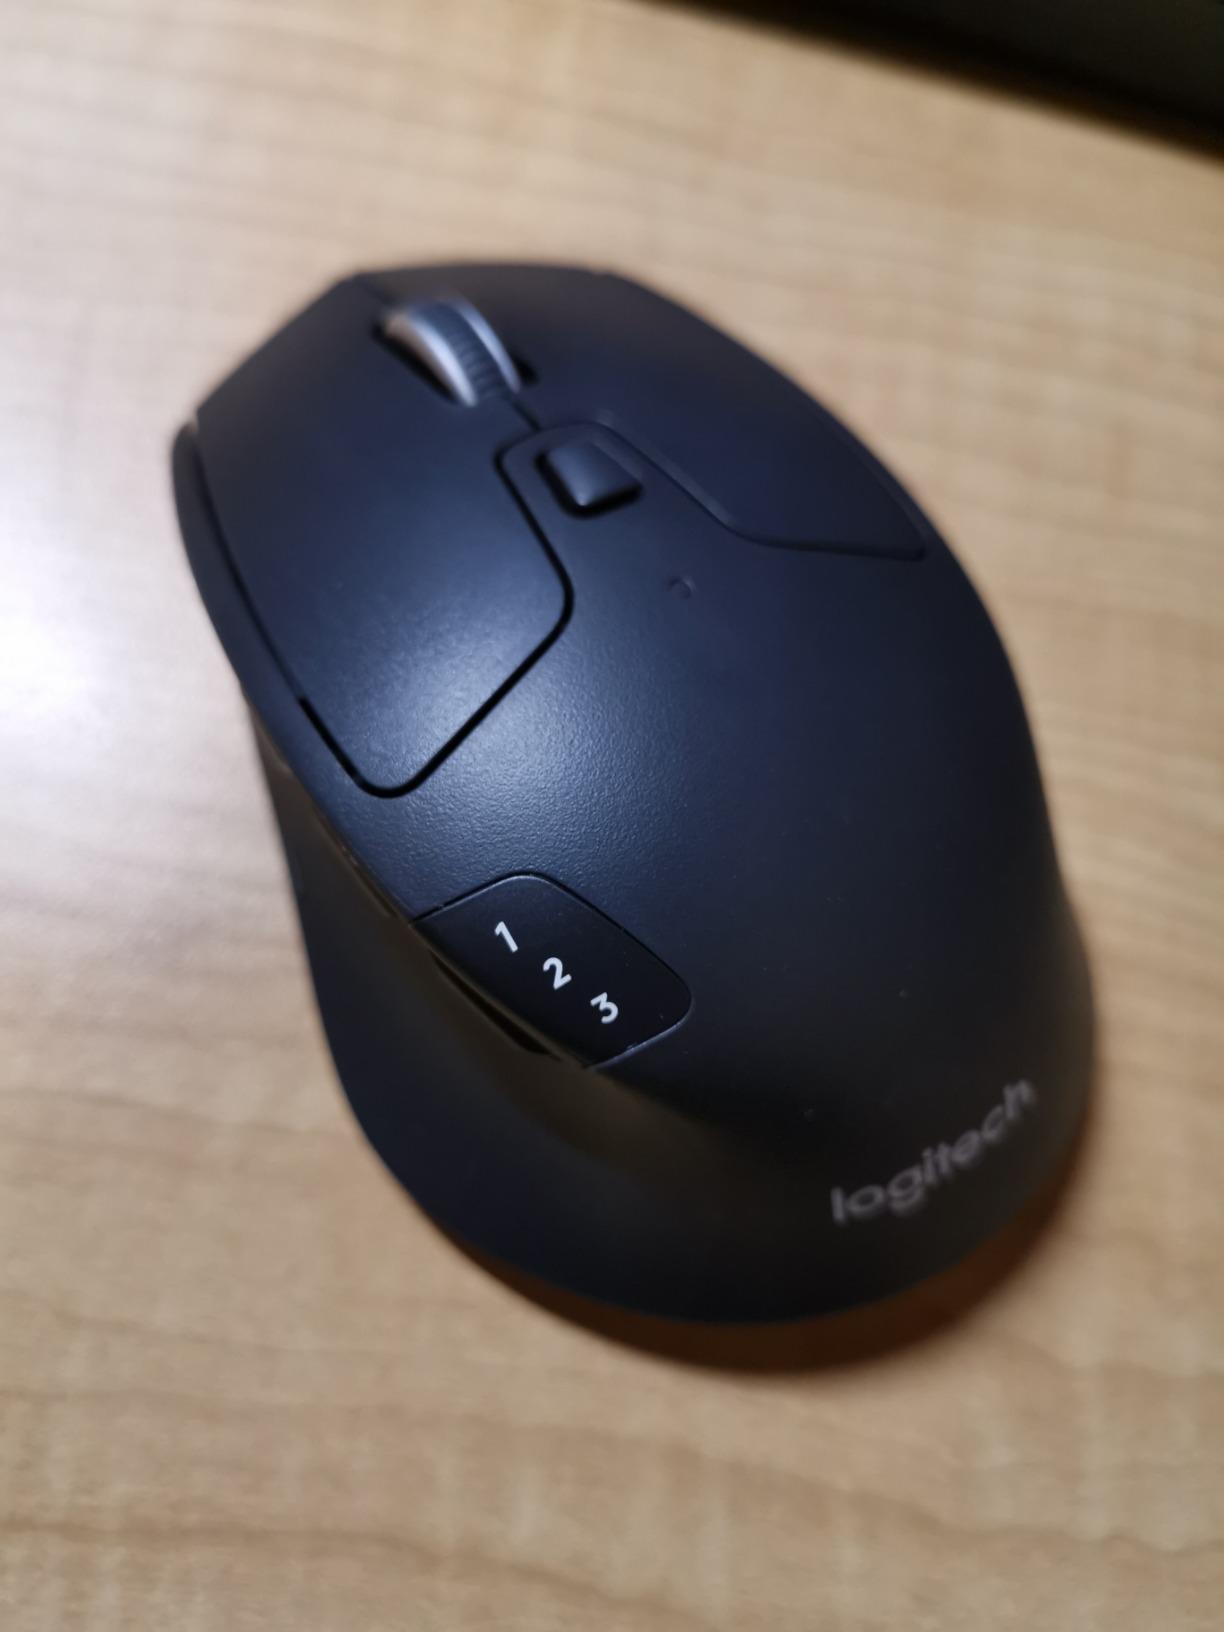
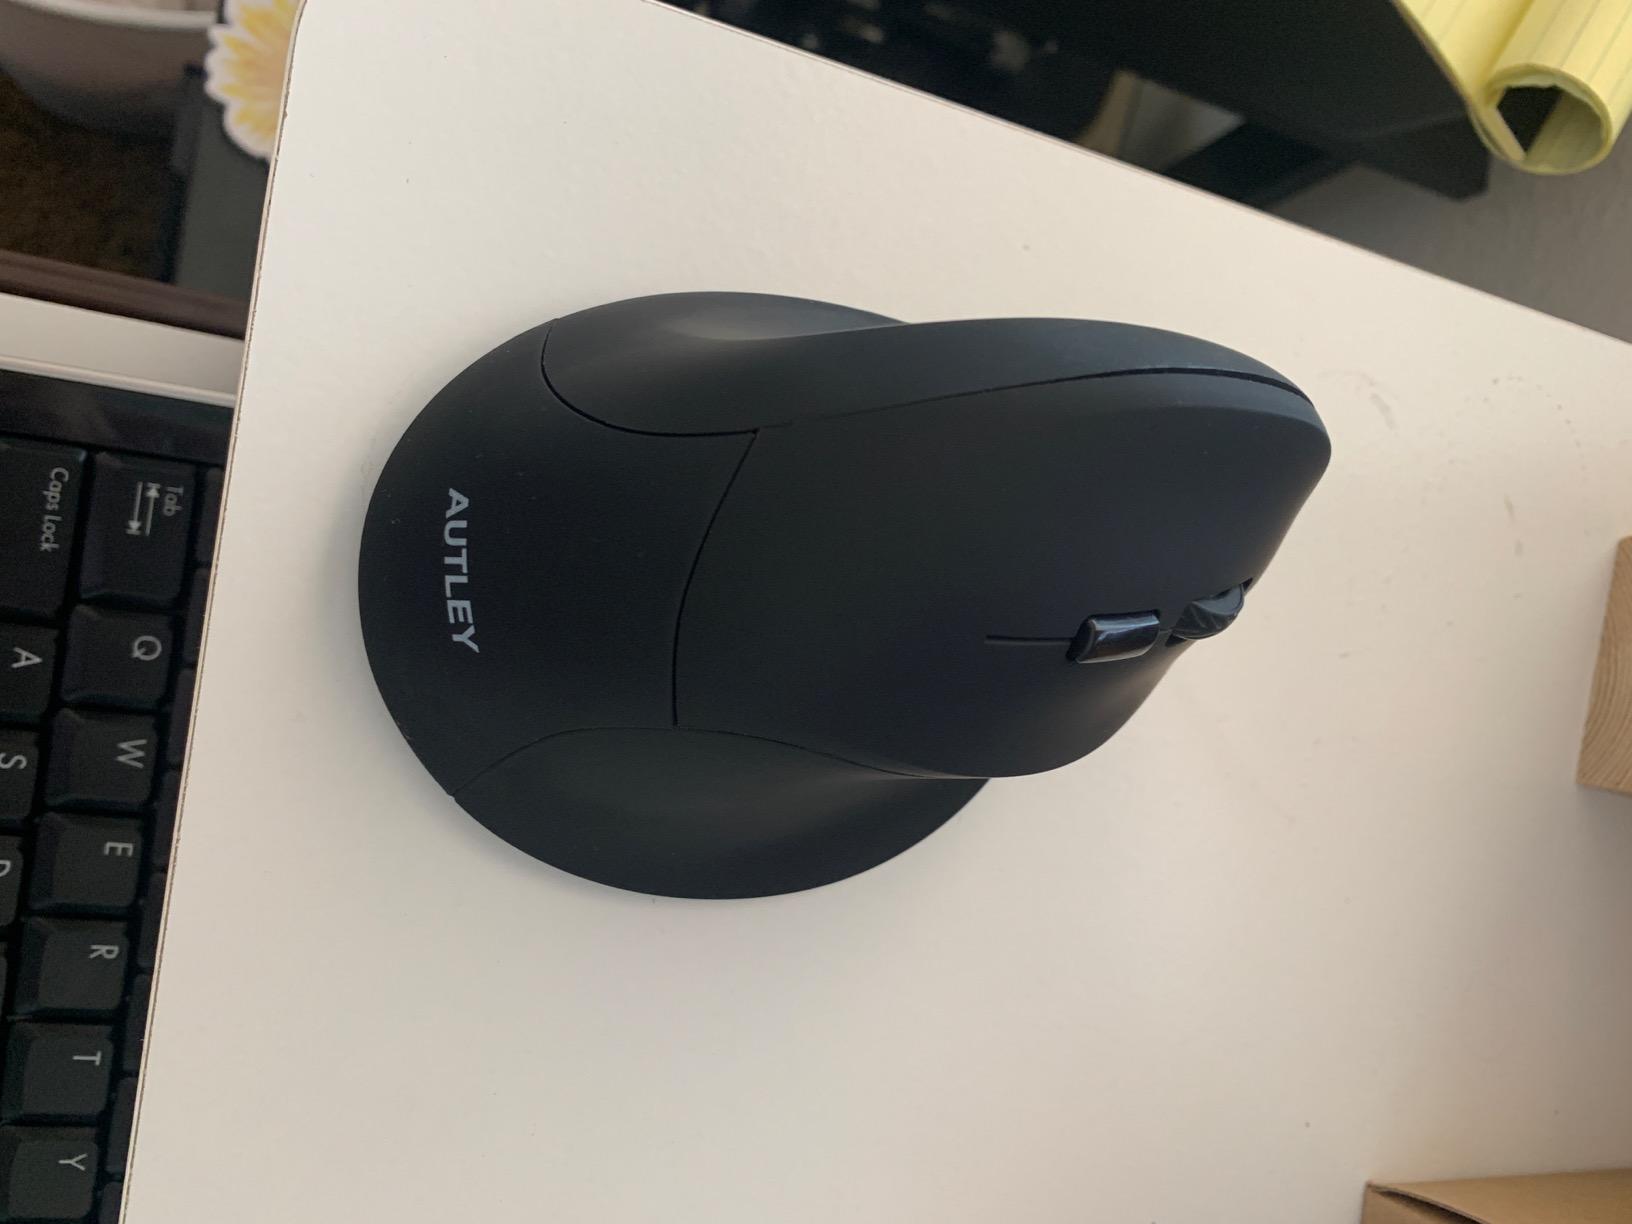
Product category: mouse
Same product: no